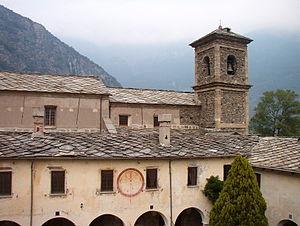
Abbon, né vers 685 est recteur de Maurienne et de Suse, patrice de Viennoise en 722. Il combat Mauronte et ses alliés les Sarrasins de Yusuf ibn 'Abd al-Rahman al-Fihri aux côtés de Charles Martel, qui pour le récompenser le fait duc de Provence en 732. Abbon fonde l'abbaye de la Novalaise en 726, à laquelle il laisse une grande partie de son immense héritage en 739. Il est le dernier patrice de Provence.
Novalaise est une commune d'Italie de la ville métropolitaine de Turin dans la région Piémont. Sur son territoire a été construite l'ancienne Abbaye de la Novalaise.